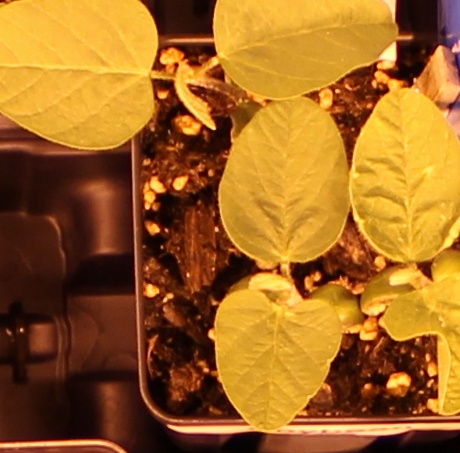
Label: Soybean